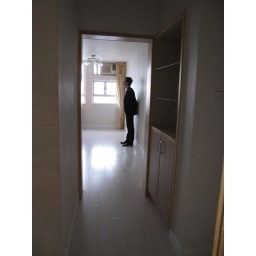
Hallway - shoe & display cabinet - built in